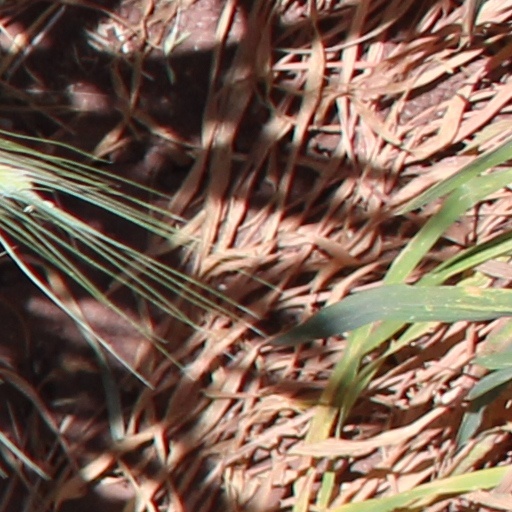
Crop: wheat